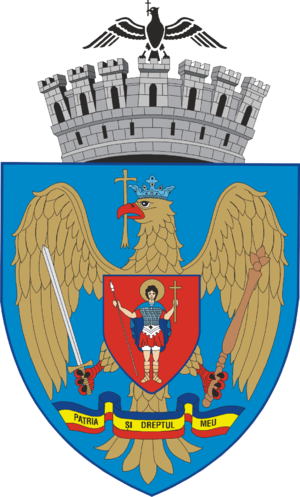
Le secteur 4 est l'une des six divisions administratives de la ville de Bucarest, capitale de la Roumanie.
Le secteur 2 est l'une des six divisions administratives de la ville de Bucarest, capitale de la Roumanie.
Le secteur 5 est l'une des six divisions administratives de la ville de Bucarest, capitale de la Roumanie.